List of Northwestern Wildcats men's basketball head coaches

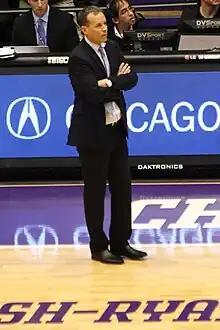
Chris Collins, the current head coach of the Northwestern Wildcats.

The following is a list of Northwestern Wildcats men's basketball head coaches. There have been 24 head coaches of the Wildcats in their 118-season history.